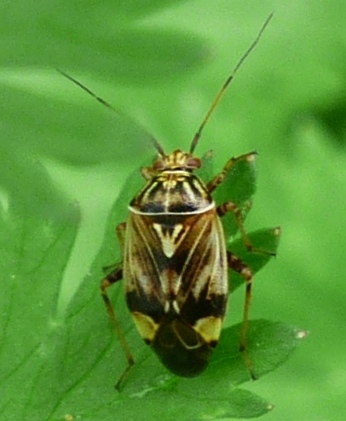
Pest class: lygus_bug